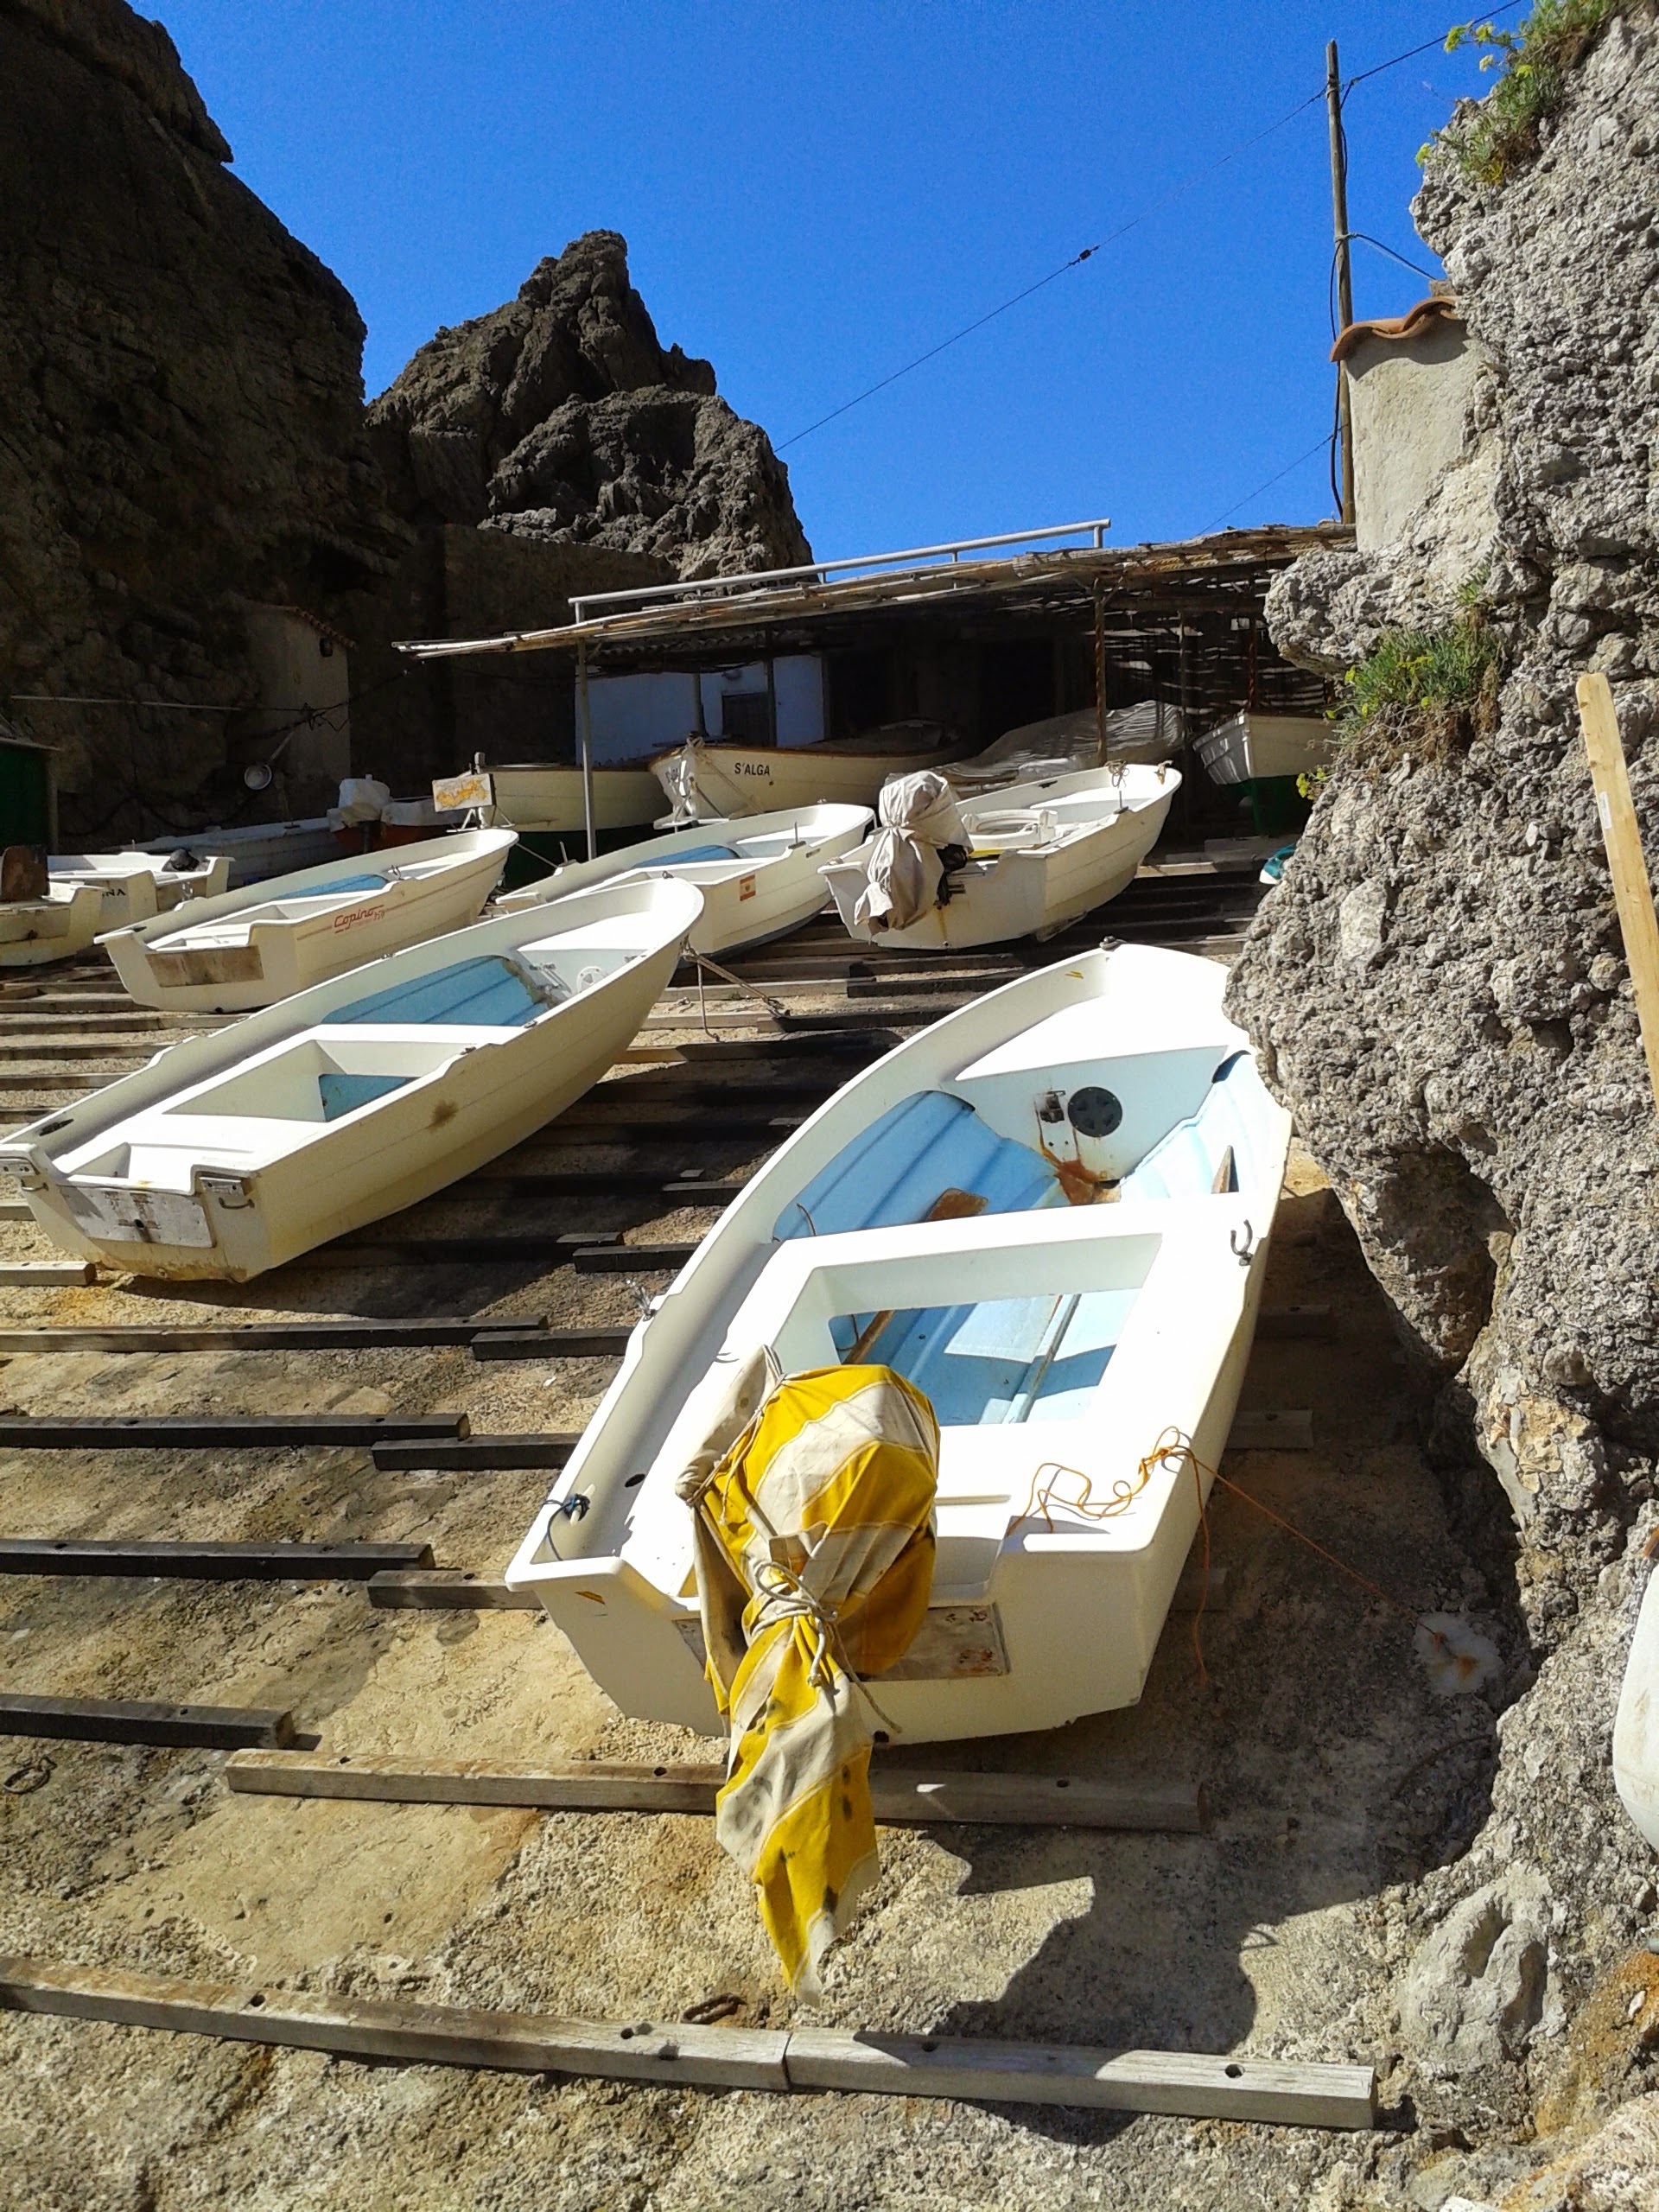
sea, sky, vacation, travel, vehicle, blue, jetty, yellow, boats, screen saver, geological phenomenon